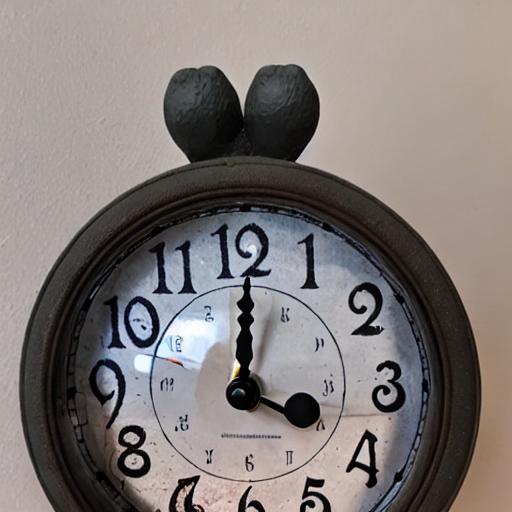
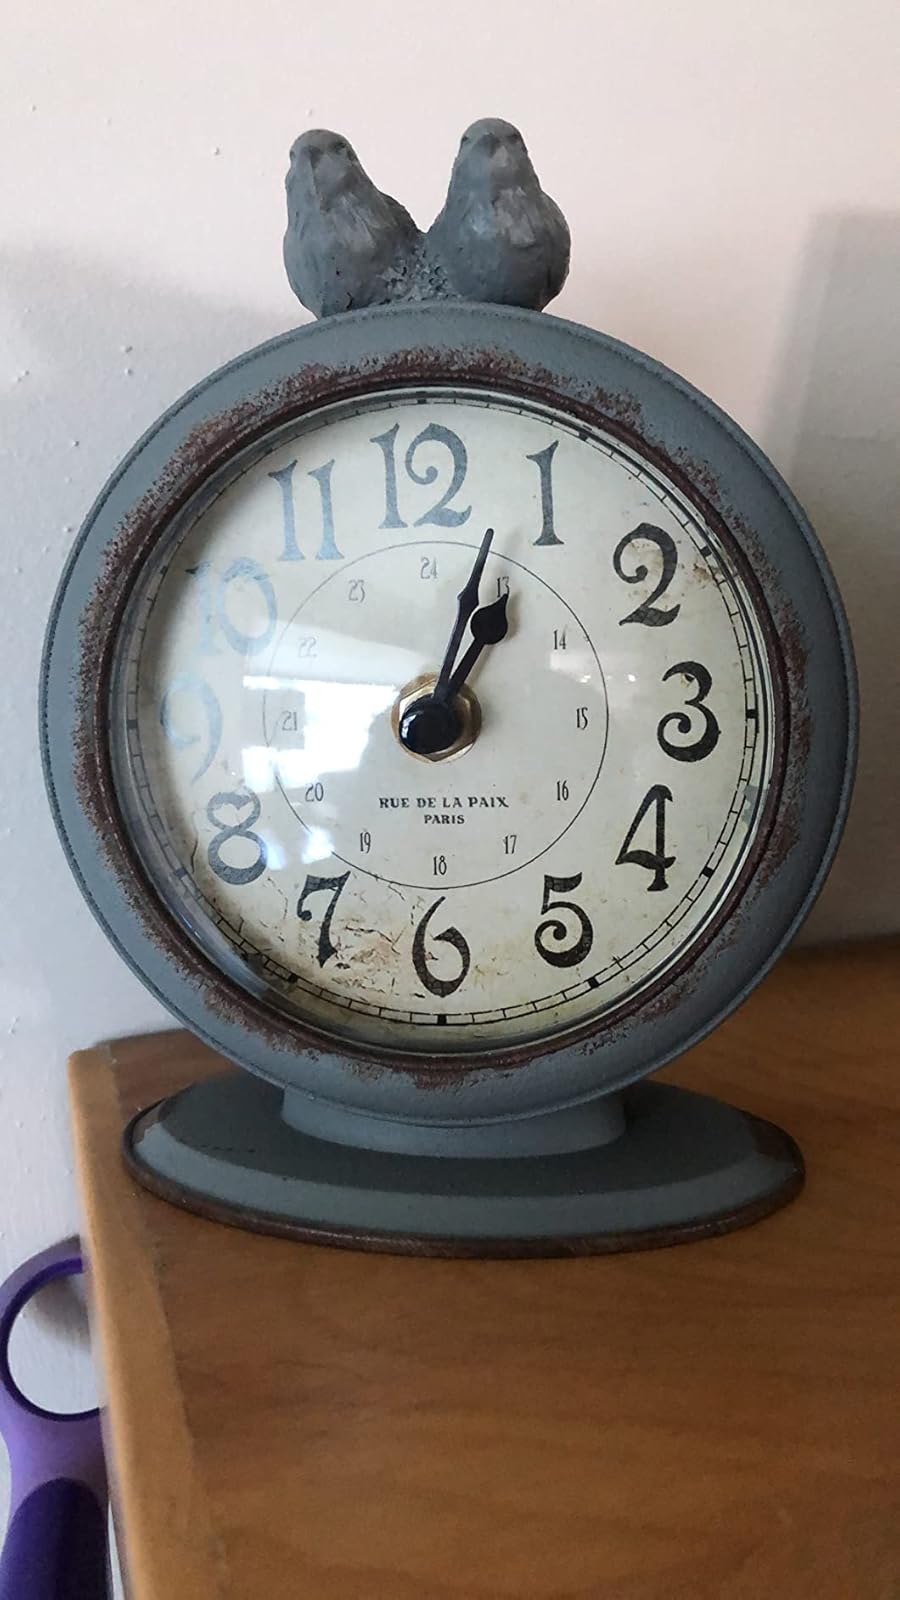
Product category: clock
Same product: no